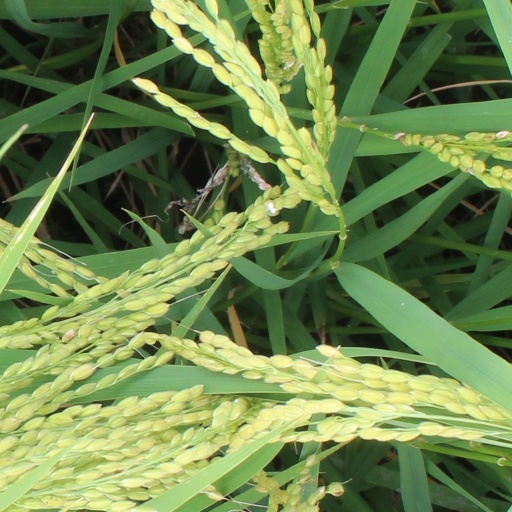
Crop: rice